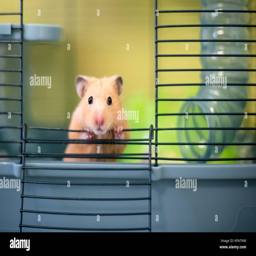
a cute hamster peeking out of its cage